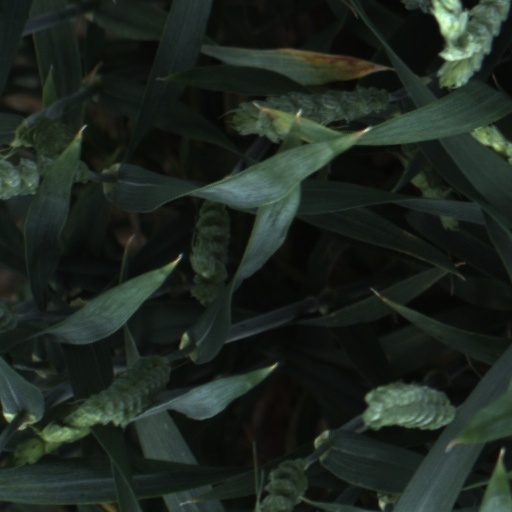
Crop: wheat